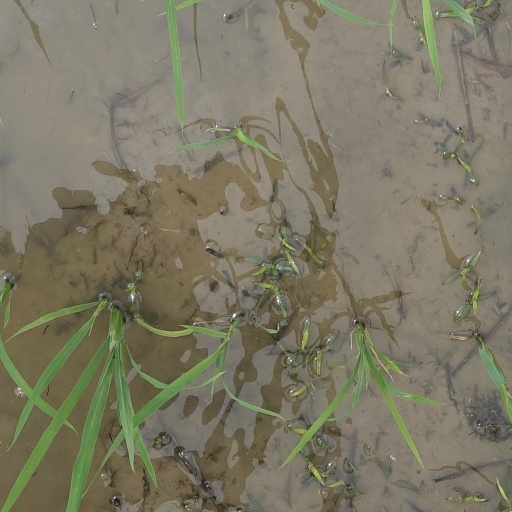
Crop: rice